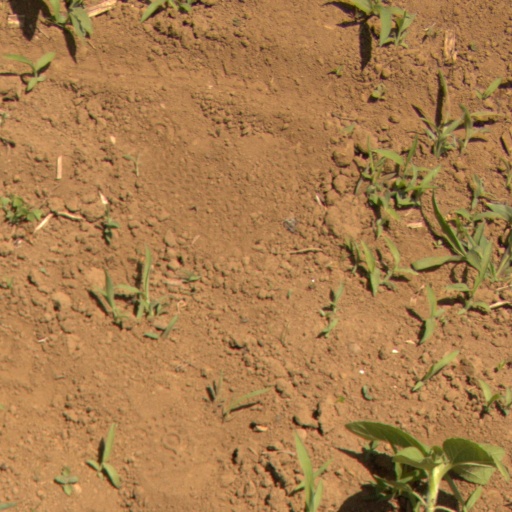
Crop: Jerusalem artichoke